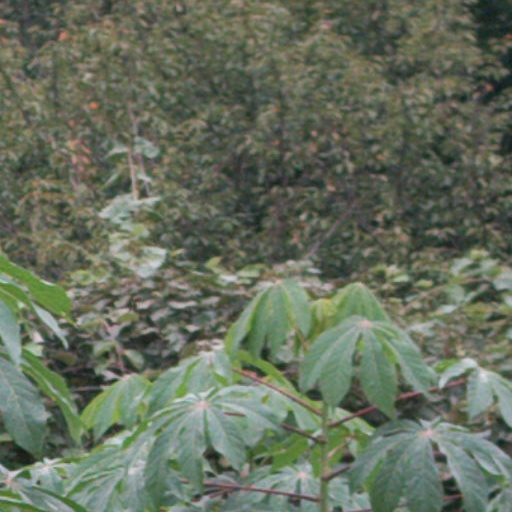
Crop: cassava